Fear of the dark

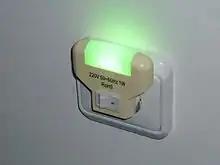
Nightlights, such as this one, may be used to counteract fear of the dark.

Nyctophobia may also be tied to nocturnal creatures, whether fictional or real. For instance, someone who experiences sanguivoriphobia, a fear of vampires, might also experience nyctophobia due to an association with vampires. Similarly, someone with chiroptophobia, or fear of bats, might also likewise have nyctophobia due to their association with the night or dark spaces.